Miss Grand United Kingdom 2023

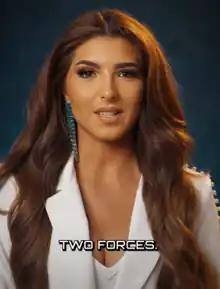
Chloe Ellman-Baker, the winner of the contest

Miss Grand United Kingdom 2023 was the third edition of the Miss Grand United Kingdom pageant, held on 13 August 2023, at the Aures London, London. Five finalists, who qualified for the national final through the preliminary contest arranged on 16 July, competed for the title, of whom a 23-year-old marketing manager representing Sussex, Chloe Ellman-Baker, was announced the winner. Baker later represented the United Kingdom at Miss Grand International 2023, held in Vietnam on 25 October of that year, but was unplaced.